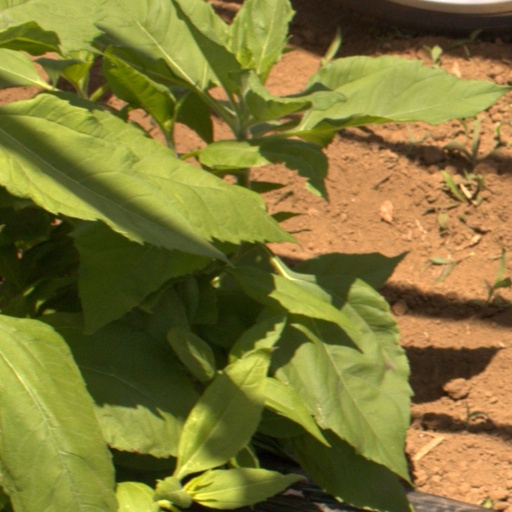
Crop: Jerusalem artichoke